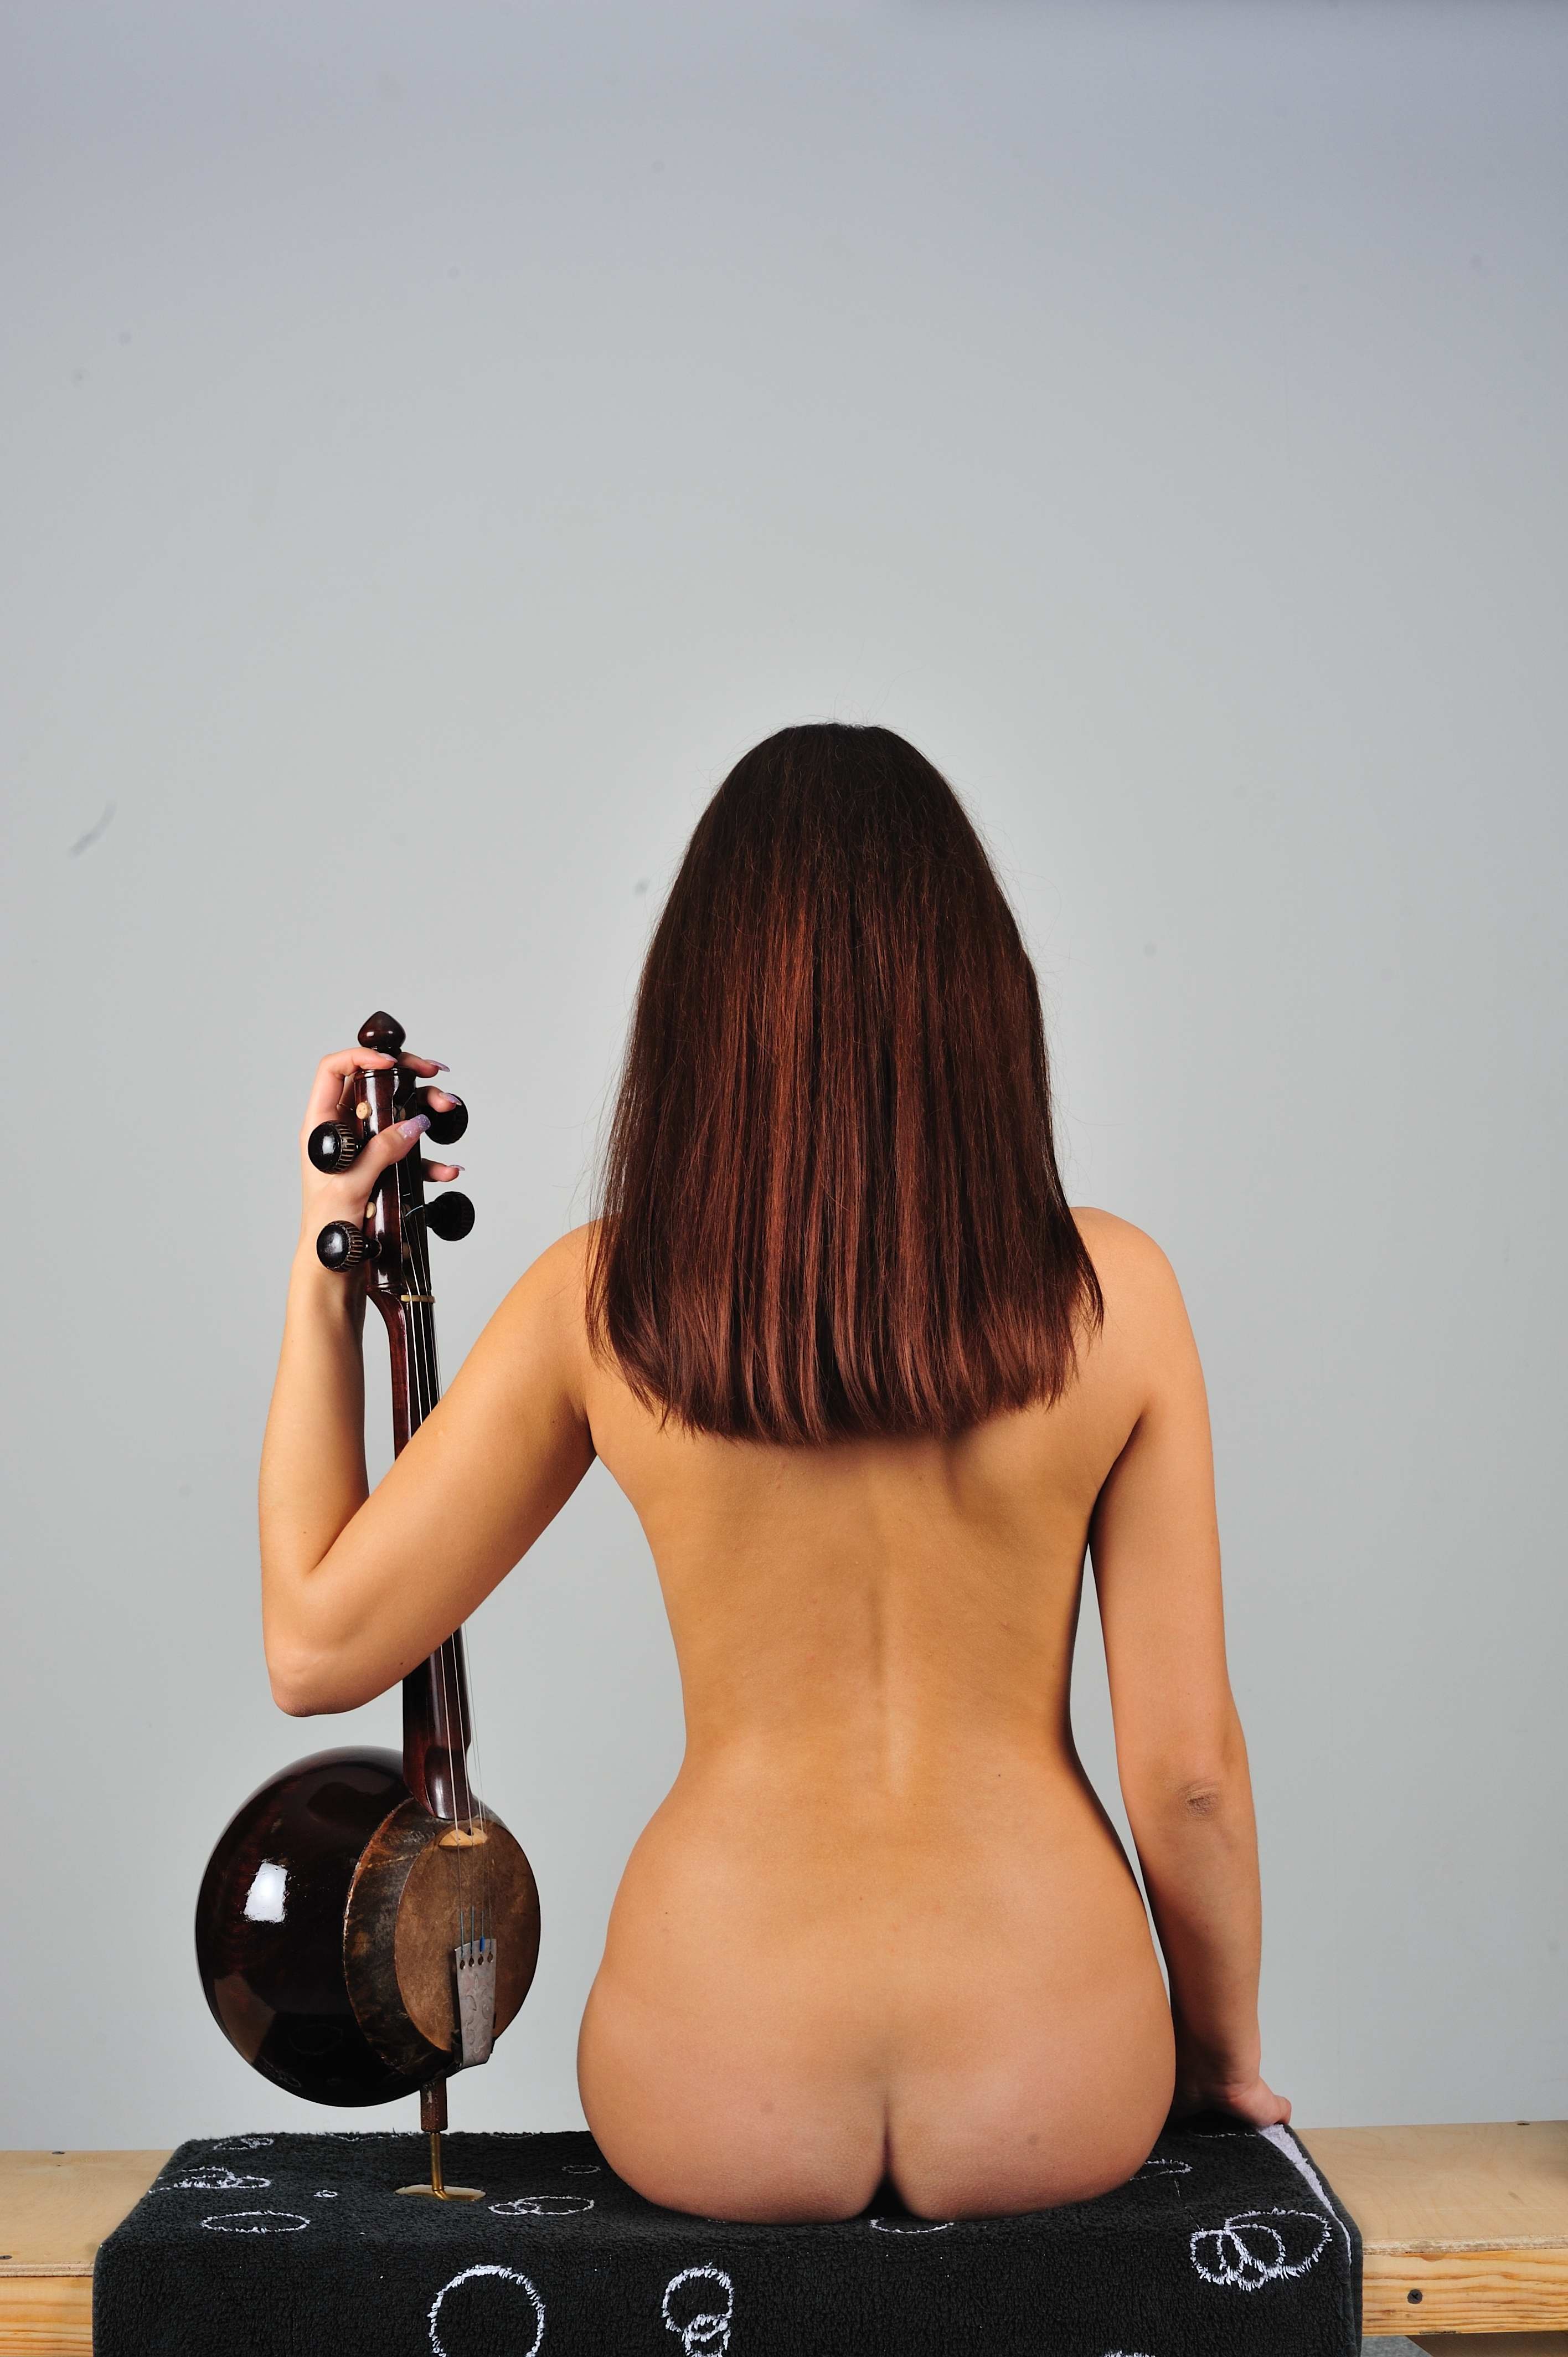
hand, person, music, girl, leg, finger, sitting, arm, muscle, musical instrument, long hair, human body, spin, erotica, photo shoot, sense, human positions, human action, art model, physical fitness